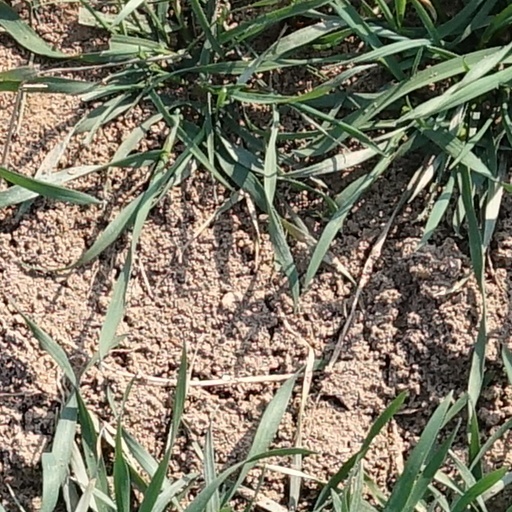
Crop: wheat